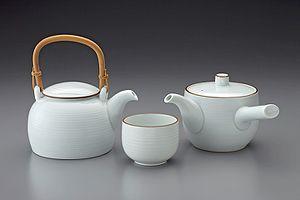
Un kyūsu est une théière japonaise principalement utilisée pour infuser du thé vert.
Le thé est un élément important de la culture du Japon. Il y fait son apparition à l'époque de Nara, introduit dans l'archipel par des ambassadeurs revenant de Chine, mais son réel développement est plus tardif, à compter de la fin du XIIᵉ siècle quand sa consommation se répand dans le milieu des temples zen, là encore à l'imitation de la Chine ; il s'agit alors de thé en poudre qui est bu après avoir été battu. Il devient une boisson courante pour les élites de l'époque médiévale, où se formalise au XVIᵉ siècle l'art de la « cérémonie du thé » qui constitue un des éléments emblématiques de la culture japonaise, dont l'influence dépasse le simple contexte de la consommation du thé. La culture du théier se développe durant l'époque pré-moderne, en particulier durant l'époque d'Edo, le thé étant alors devenu une boisson populaire consommée dans toutes les strates de la société. De nouvelles façons de transformer et consommer les feuilles de théier sont mises au point, en premier lieu le sencha, feuilles de thé à infuser dont l'oxydation a été stoppée par la vapeur, qui devient la plus courante.